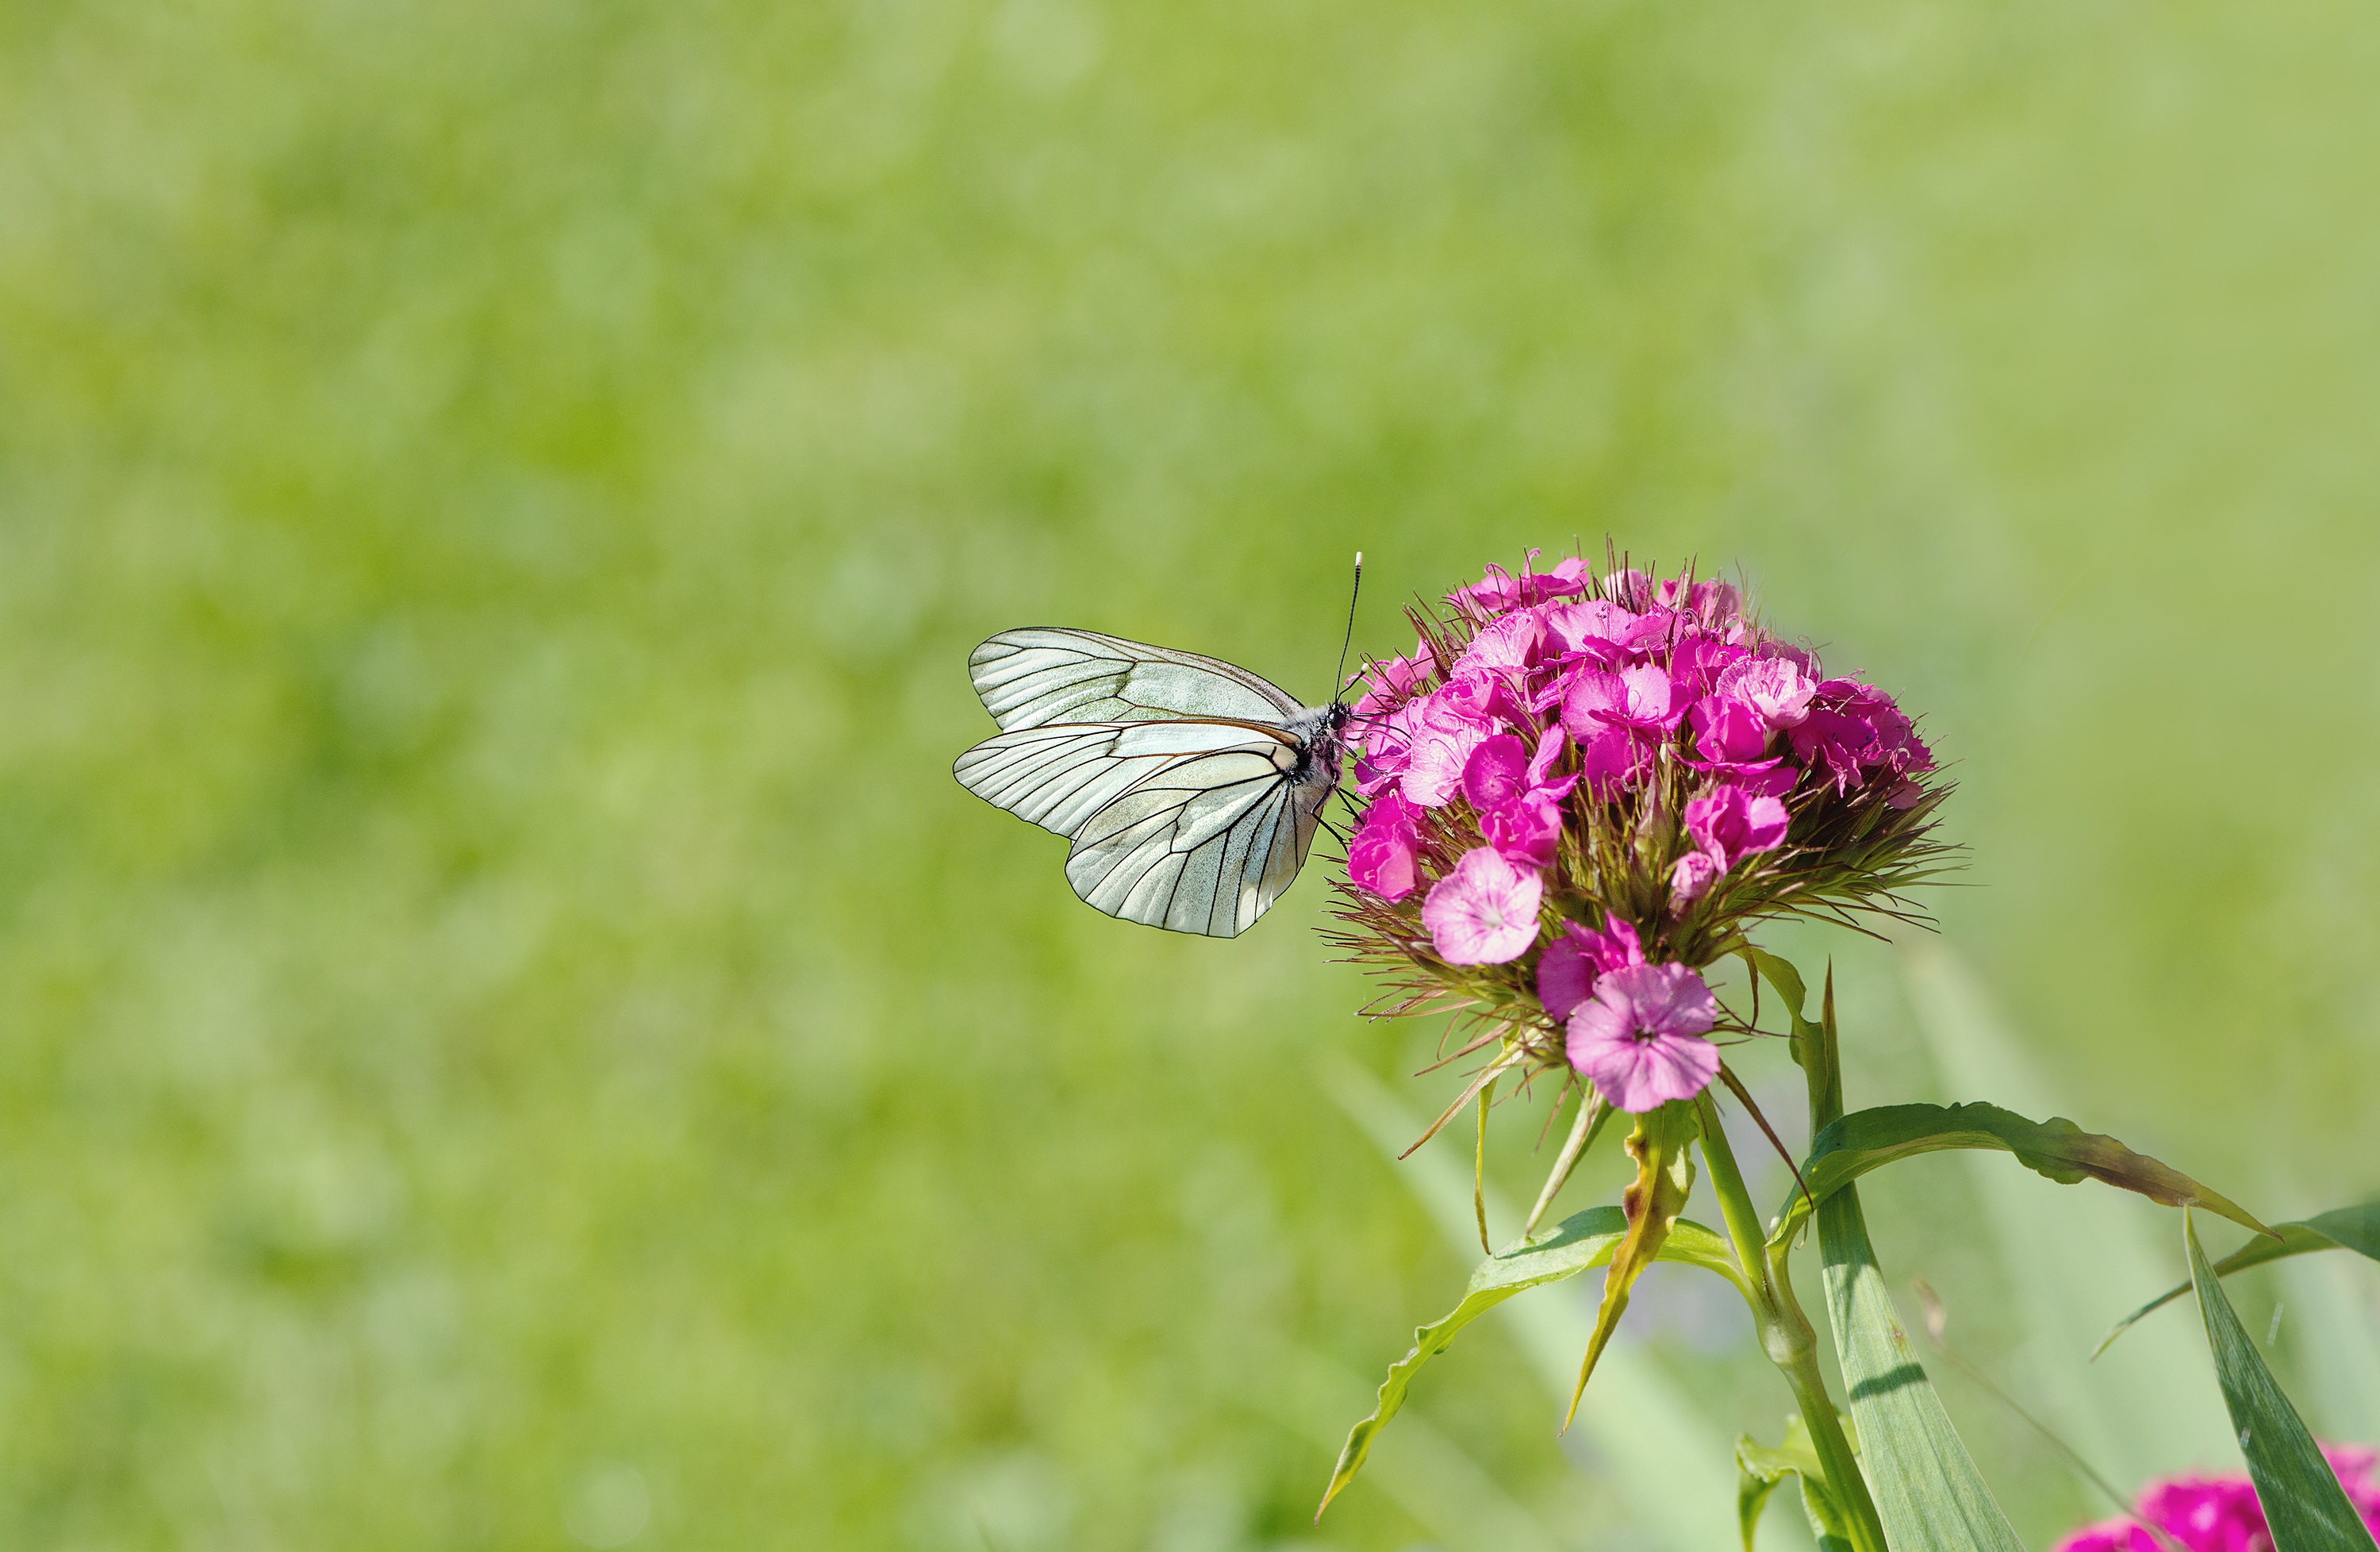
nature, grass, blossom, plant, meadow, prairie, flower, petal, bloom, summer, green, insect, botany, butterfly, garden, pink, close, flora, fauna, invertebrate, wildflower, close up, carnation, nectar, pink flower, flight insect, macro photography, in the garden, flowering plant, white ling, sweet william, carnation family, blossom with butterfly, tree white ling, land plant, moths and butterflies